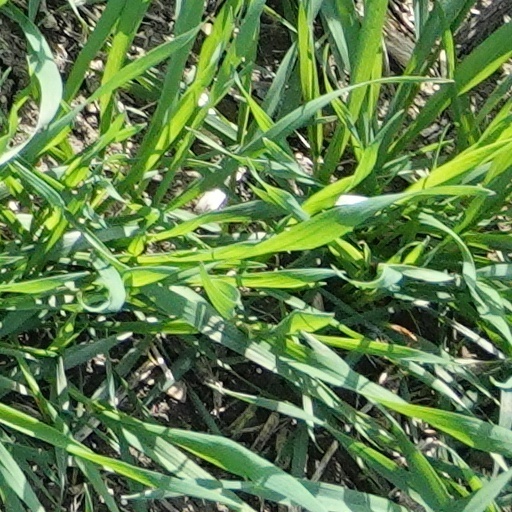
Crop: wheat